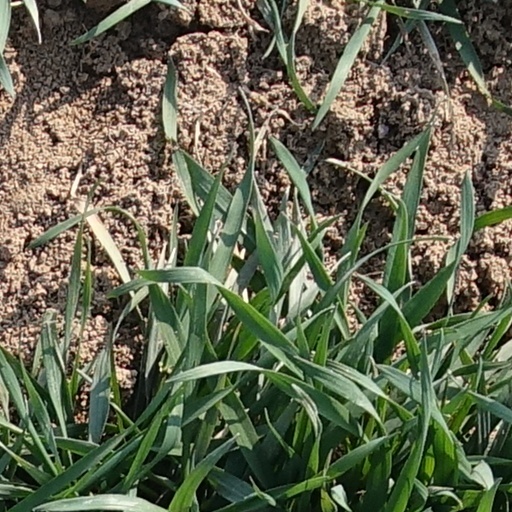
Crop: wheat